Nocturnes, Op. 9 (Chopin)

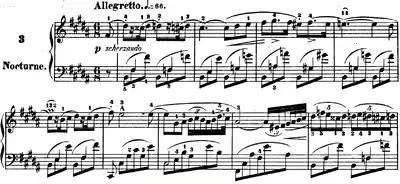
The opening bars of No. 3 in B major.

The piece is in ternary form A–B–A. The first section is marked "Allegretto". The main theme is chromatic, but filled with nostalgic energy. The second contrasting section, "Agitato" in B minor, is a very dramatic one with a combined melody and counter-melody in the right hand and continuous eighth note arpeggios in the left, which requires an amount of virtuosity. The piece is full of coloratura ornaments, and it ends in a small cadenza similar to Opus 9 no. 2, with a wide chord in the left hand accompanied with right hand triplets in a high octave, followed by an arpeggiated ending in B major.